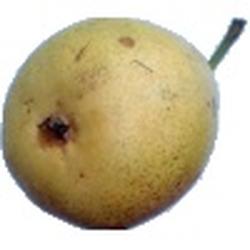
Label: Pear